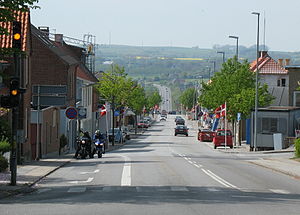
Rønde
Rønde er en by på det sydlige Djursland med 2.962 indbyggere, beliggende i Bregnet Sogn, 30 kilometer nordøst for Aarhus og knap 32 kilometer sydvest for Grenaa. Byen er en del af Syddjurs Kommune og hører til Region Midtjylland. Indtil 2007 var den hovedsæde for Rønde Kommune i Århus Amt.